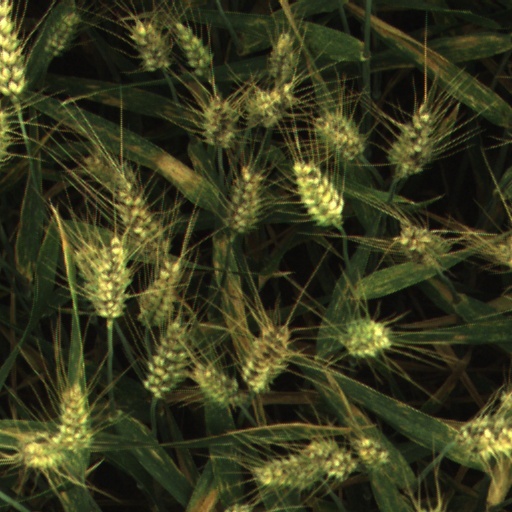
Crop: wheat